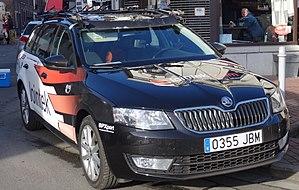
Reportage réalisé le mercredi 4 mars à l'occasion du départ du Samyn des Dames 2015 et du Samyn 2015 à Quaregnon, Belgique.